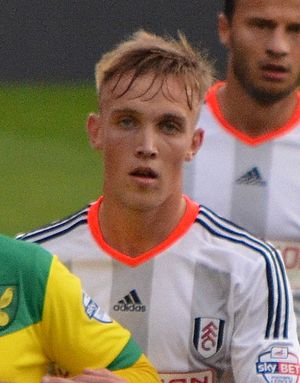
Lasse Vigen Christensen
Christensen for Fulham i 2014
Lasse Vigen Christensen er en dansk professionel fodboldspiller, der spiller som midtbane for Brøndby IF.